Matt Bouldin

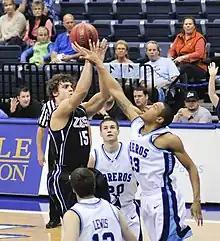
Bouldin playing for Gonzaga University

Matthew Timothy Bouldin (born January 17, 1988) is an American former professional basketball player. He played college basketball for Gonzaga University.